Leather jacket

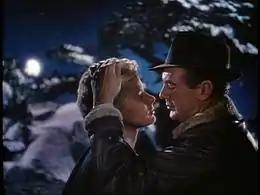
American actor Gary Cooper wore a leather jacket in his role as an International Brigades guerrilla fighter in the Spanish Civil War in "For Whom the Bell Tolls"

In the early 1900s, aviators and members of the military wore brown leather flight jackets. One of the first modern leather jackets, the type A1, was created by Chapal in 1925. During the Second World War the garments became known as "bomber jackets" and were heavily insulated and prized for their warmth. The jacket was often part of an overall uniform ensemble meant to protect bomber pilots from exposure to the extreme climate conditions found at high altitudes and often incorporated sheepskin, using the intact fleece on the inside for warmth.